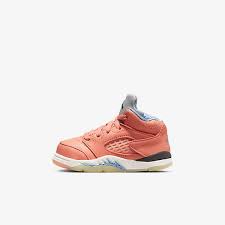
Label: Sneaker